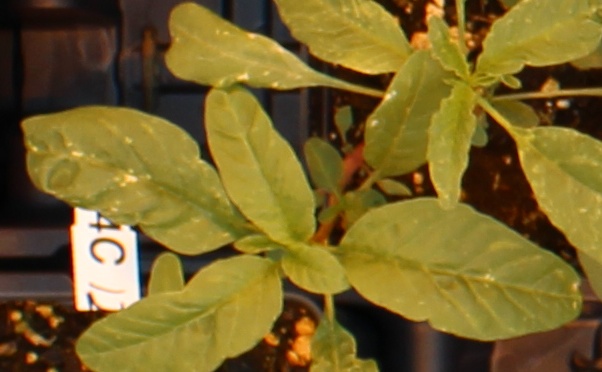
Label: Waterhemp